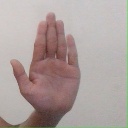
अक्षर: ध